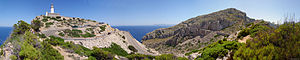
Mallorca / Kultur / Seværdigheder
Panorama over Cap Formentor
Mallorca er en ø i gruppen Balearerne, som er en del af Spanien. Øen ligger i det vestlige Middelhav, ca. 170 km fra Barcelona på fastlandet.